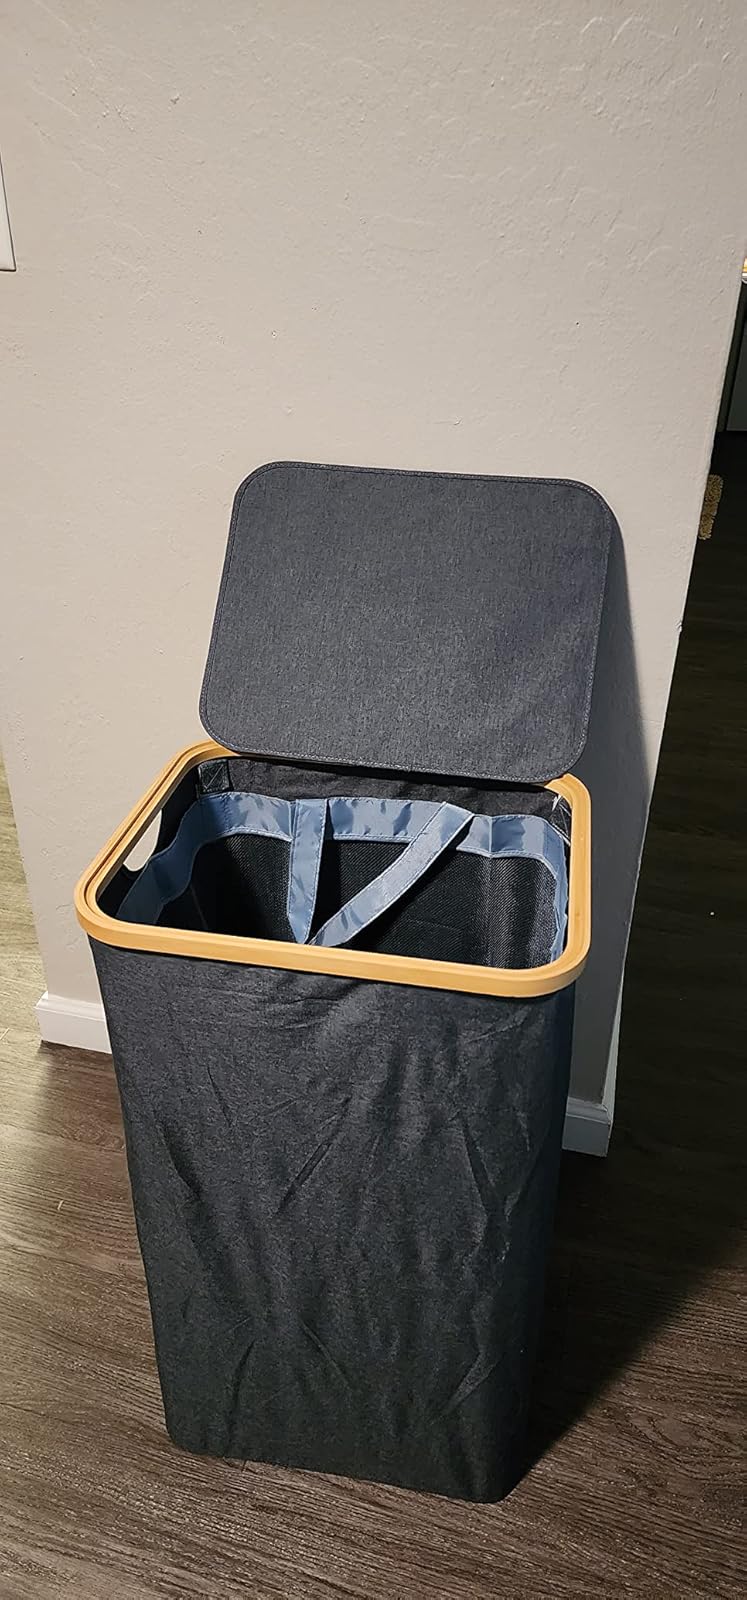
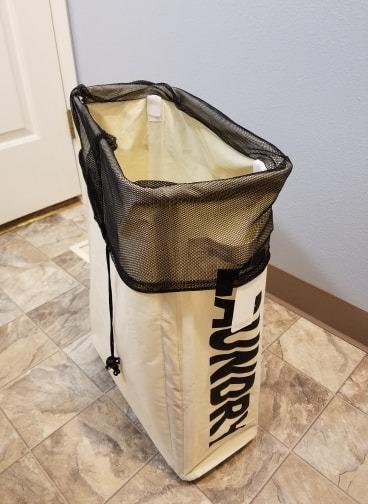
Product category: items_hamper
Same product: no